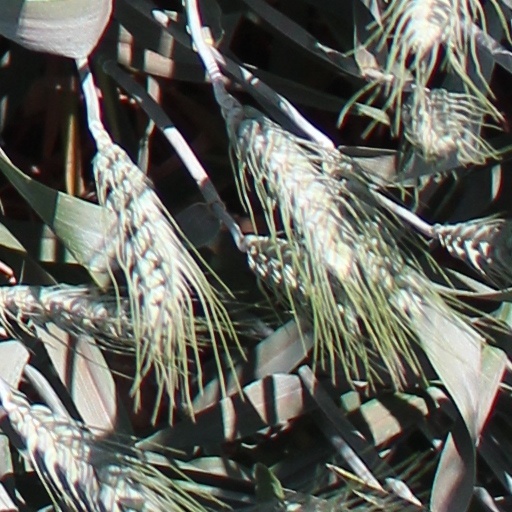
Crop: wheat